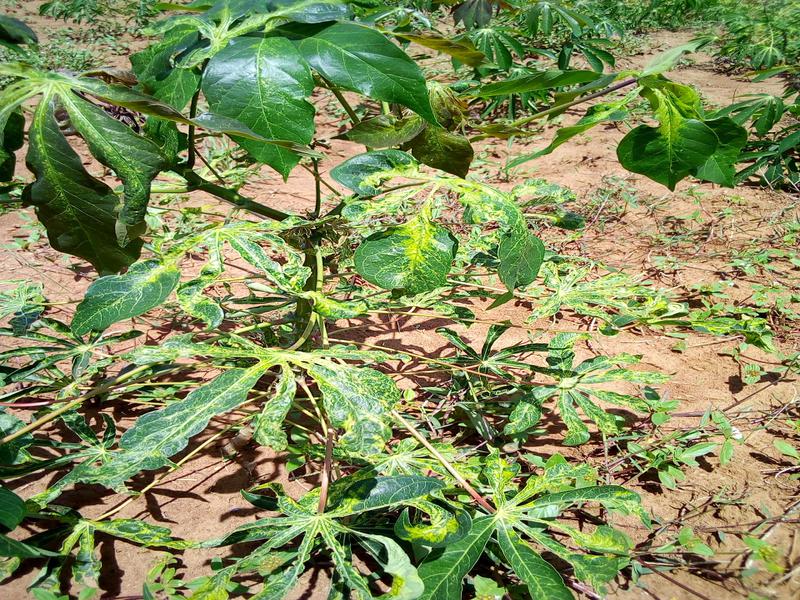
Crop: cassava
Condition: mosaic_disease